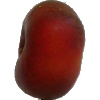
Label: Nectarine Flat 1